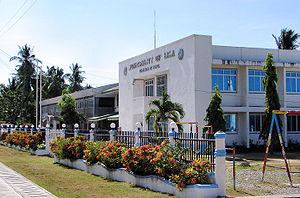
Lila est une municipalité de la province de Bohol, aux Philippines.